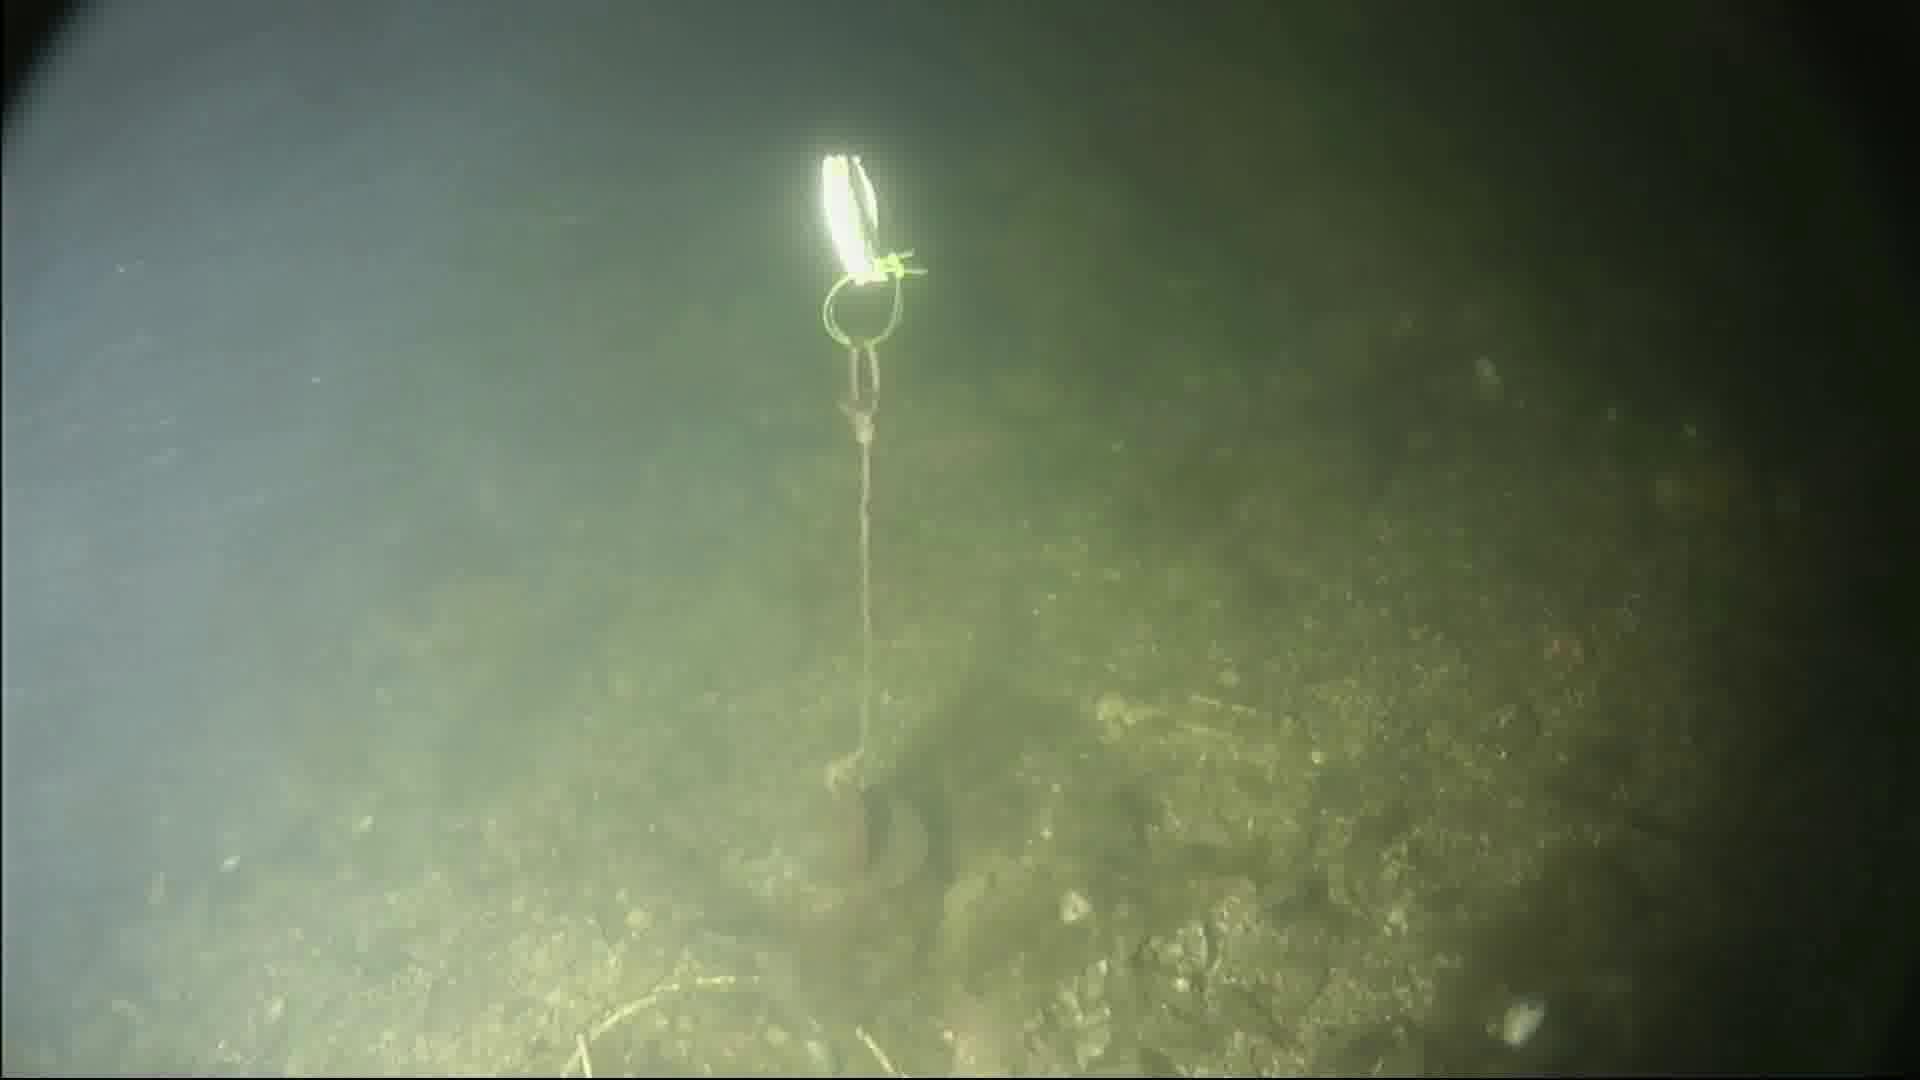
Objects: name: crab